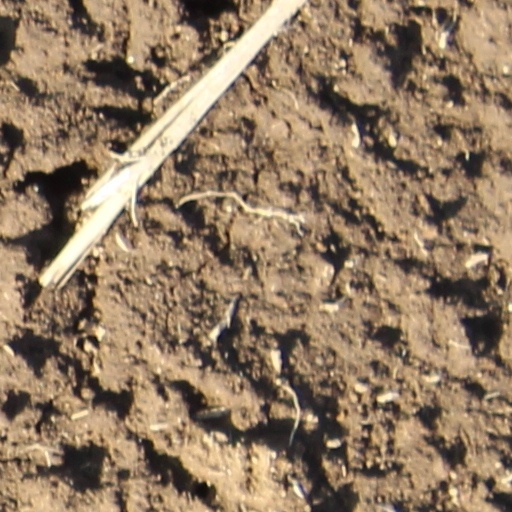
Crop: wheat